Elmar Theveßen

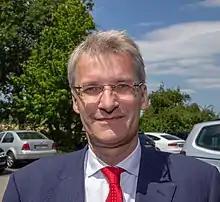
Theveßen in 2018

Born in Viersen, Theveßen studied history, political science and German studies at the University of Bonn. Also he studied Foreign Policy and journalism at the American University in Washington, D.C.. From 1991 to 1995 Theveßen was a tv-journalist for politics in ZDF-studio Bonn. Until 2001 Theveßen worked as a tv-journalist for ZDF-studio in Washington, D.C. From 2001 to 2002 he worked as a tv-journalist for "Frontal21" at ZDF. From 2003 until 2007 Theveßen was a managing editor for ZDF-studio „Aktuelles" in Berlin. and then between 2007 and February 2019 its chief editor. Theveßen is a self-proclaimed expert for terrorism at ZDF, for example in the analysis of the 2016 Chemnitz terrorism plot.